Carlos Mesa

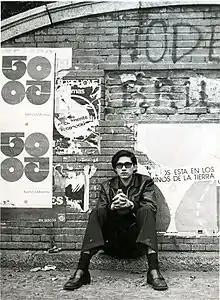
Mesa, aged 18, as a student at the Complutense University of Madrid.

At the age of twenty-two, Mesa married Patricia Flores Soto, though they divorced three years later. Two years after that, on 28 March 1980, he married Elvira Salinas Gamarra, a psychologist and environmental consultant with whom he has two children: Borja Ignacio and Guiomar.